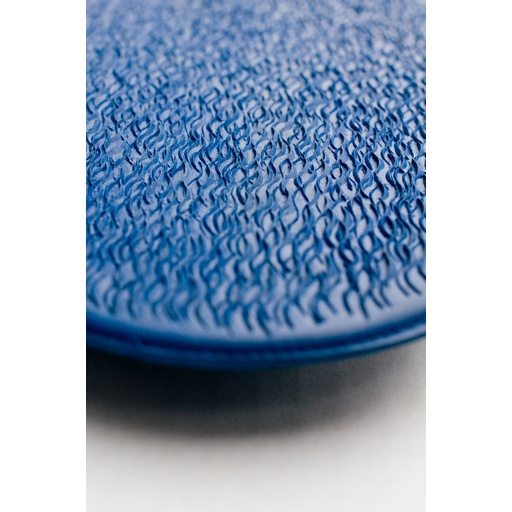
Massage &amp; Egg remover for Horses
Massage & Egg remover for Horses Deze handige Massage & Egg remover for Horses is hét hulpmiddel voor het verwijderen van oude haren en eitjes en vuil uit de vacht van het paard. Daarnaast is het ook te gebruiken voor het inmasseren van mint, cooling gel etc. Verkrijgbaar in blauw en rood. Assorti geleverd.
Brand: Excellent Horse
Category: Sporting Goods > Outdoor Recreation > Equestrian > Horse Care > Horse Grooming > Horse Grooming Combs, Brushes & Mitts > Horse Grooming Gloves